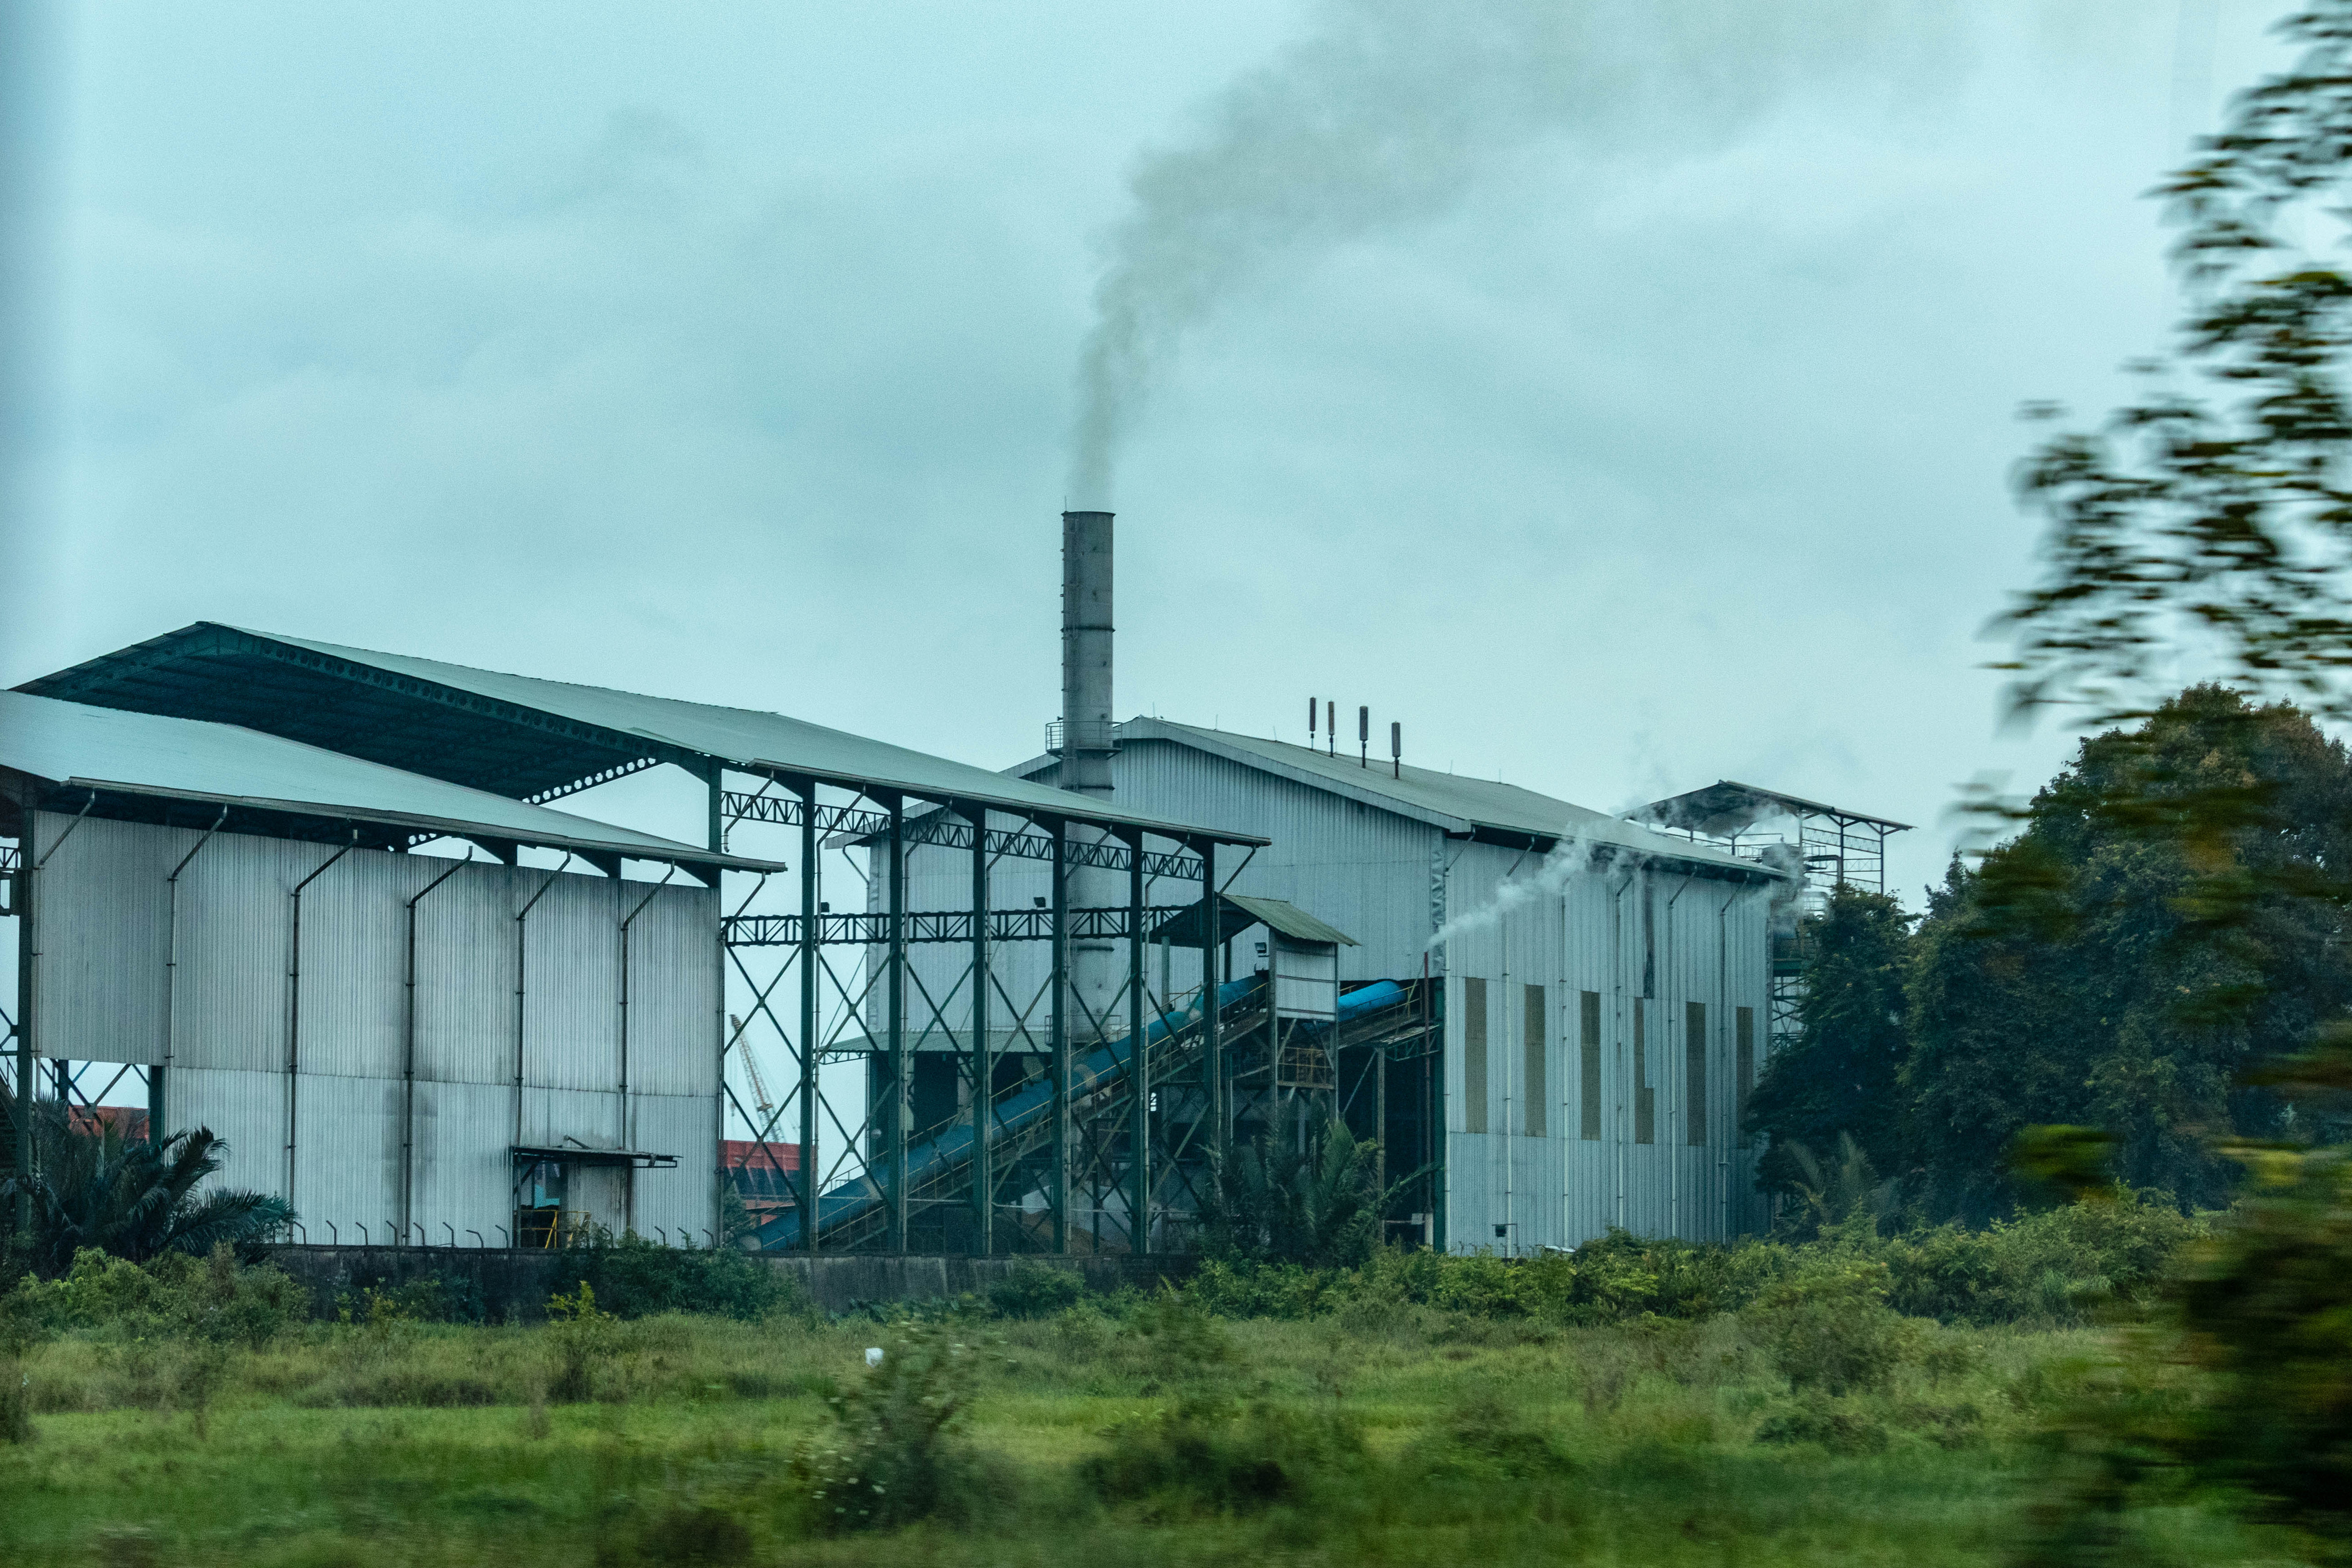
chimney, factory, industry, land lot, silo, rural area, pollution, smoke, power station, iron, gas, storage tank, machine, steel, steam